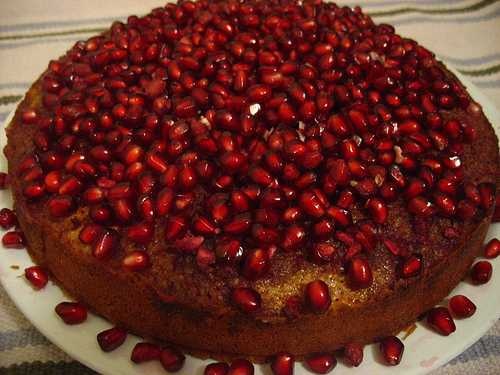
Label: Pomegranate